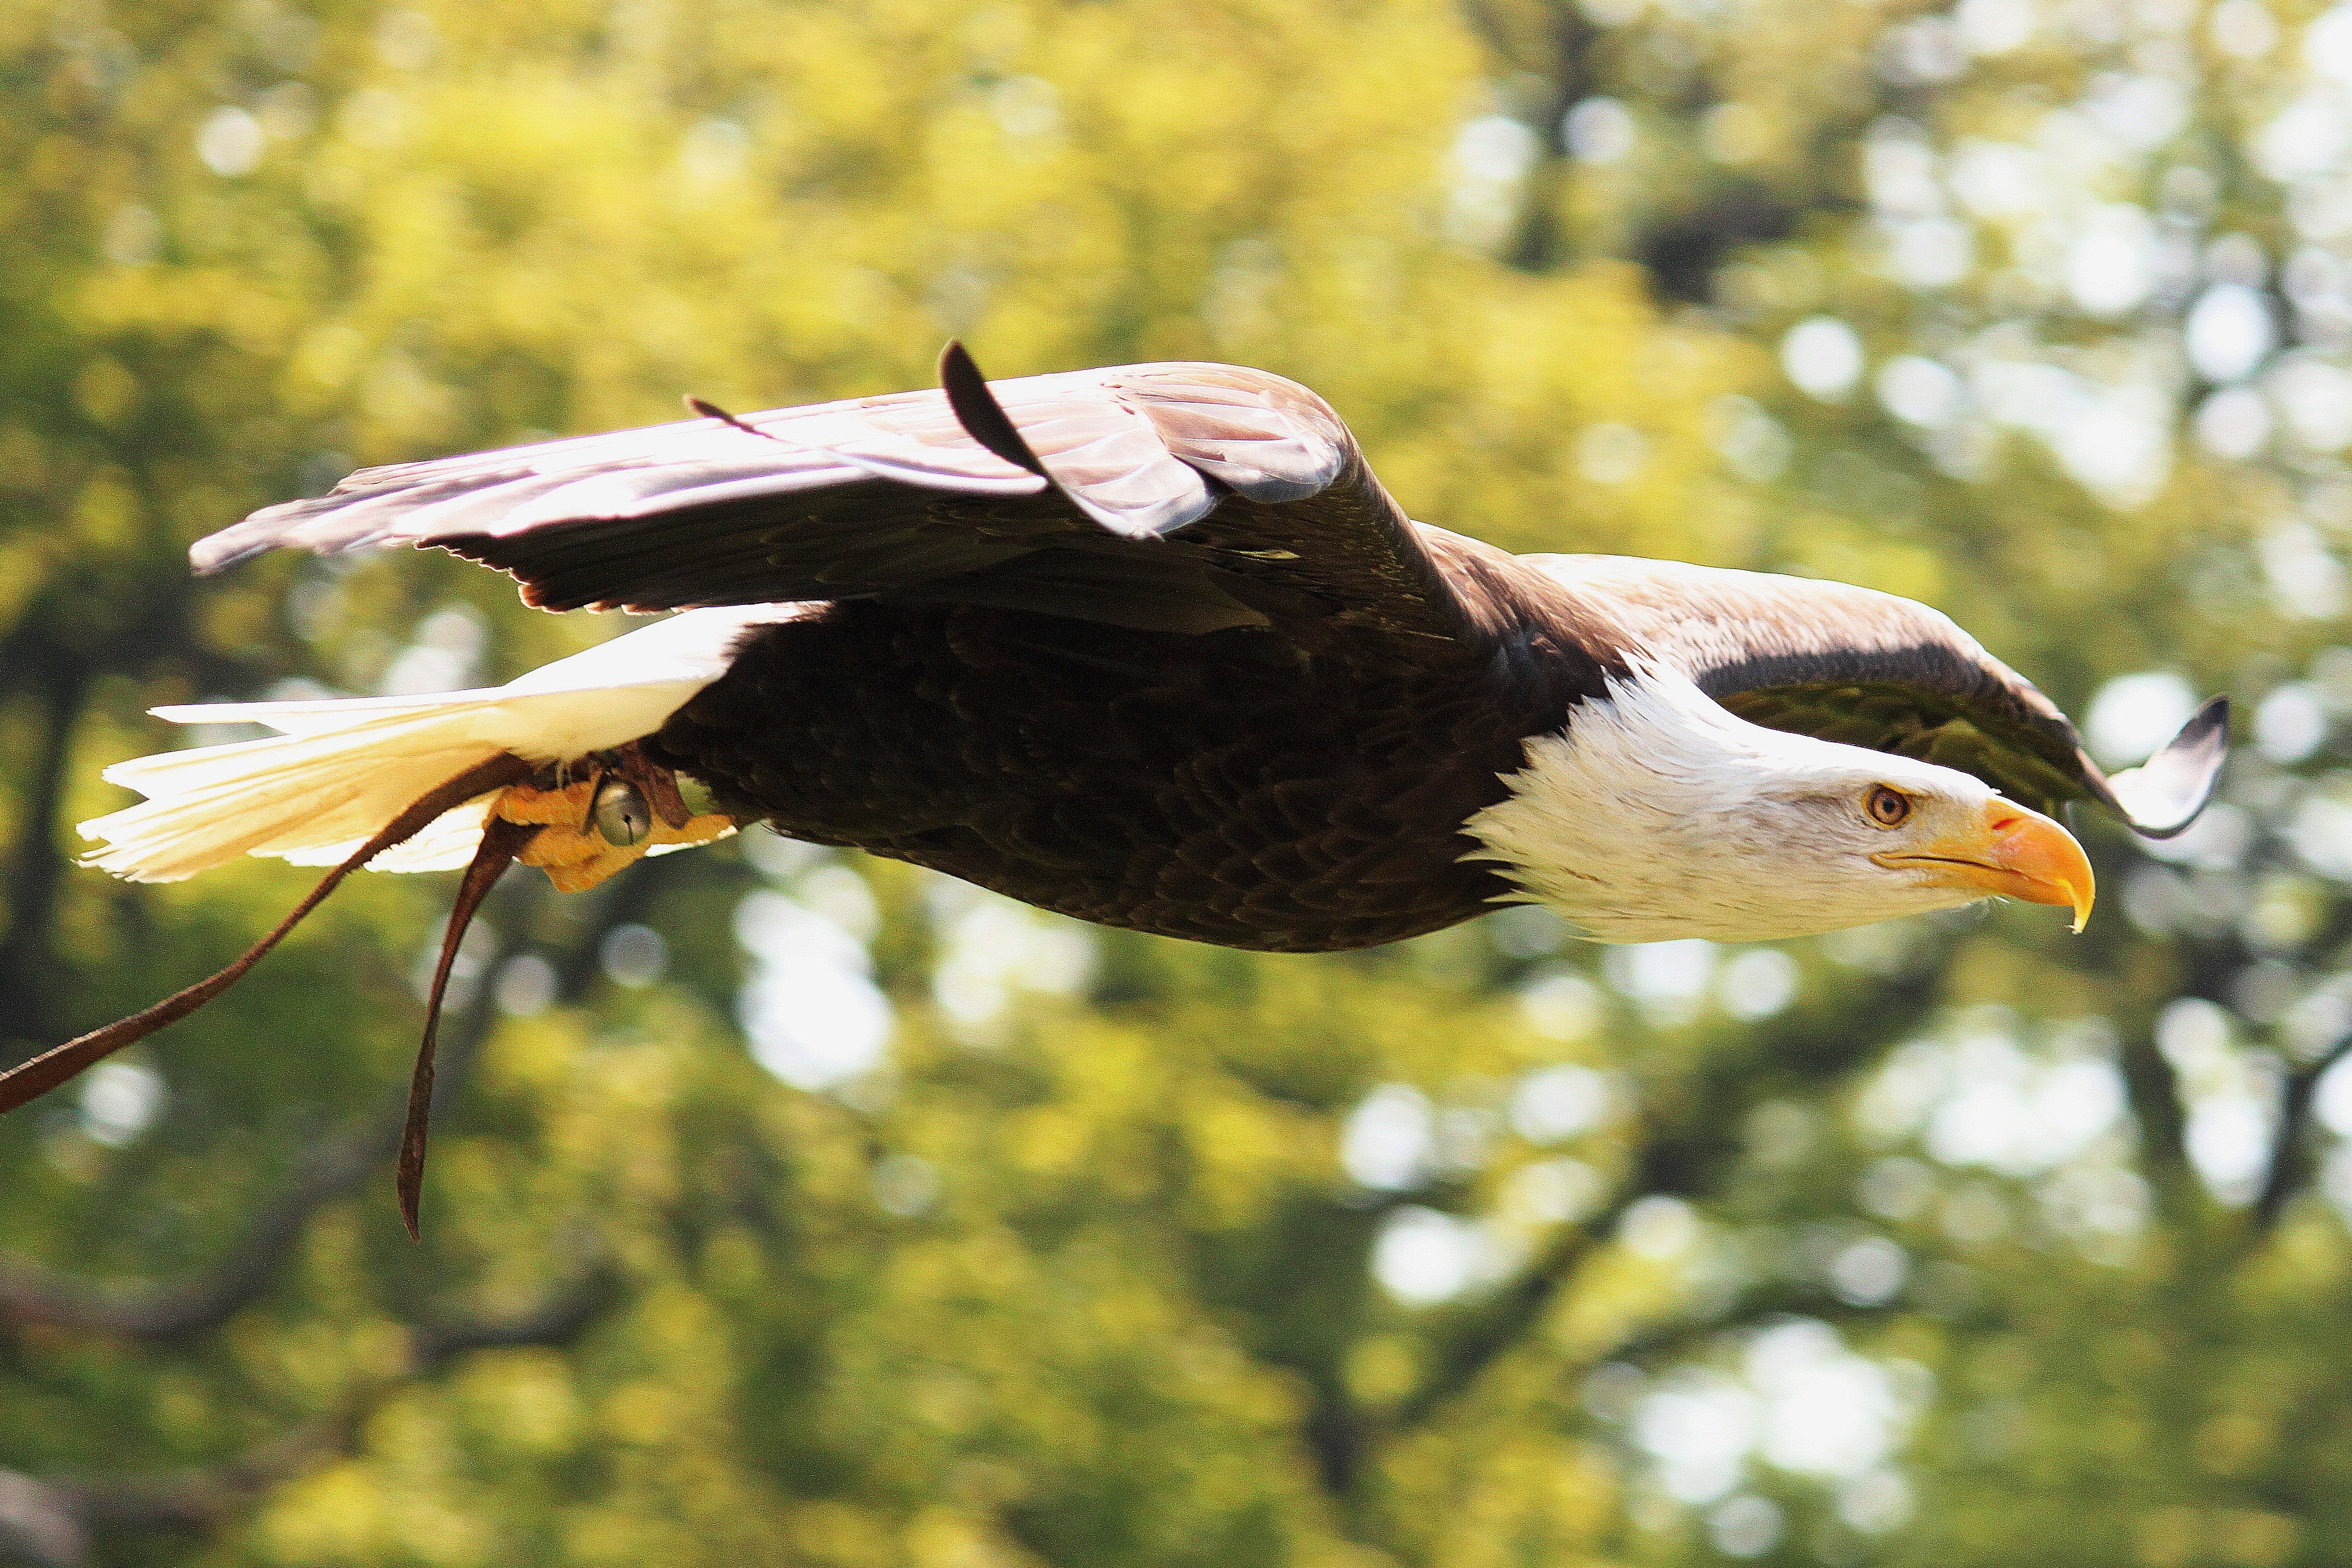
nature, bird, fly, wildlife, beak, flight, eagle, feather, fauna, bird of prey, bald eagle, vertebrate, adler, white tailed eagle